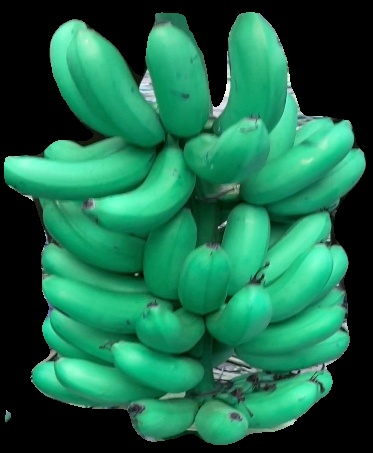
Variety: rasbale
Grade: grade1